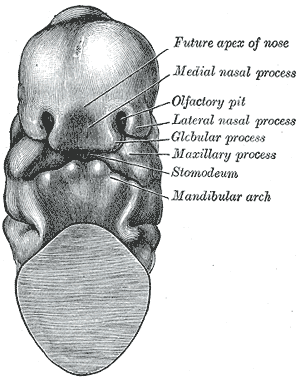
Le stomodeum, également appelé stomatodeum ou stomatodaeum, est une dépression entre le cerveau et le péricarde dans un embryon, et est le précurseur de la bouche et du lobe antérieur de l'hypophyse.